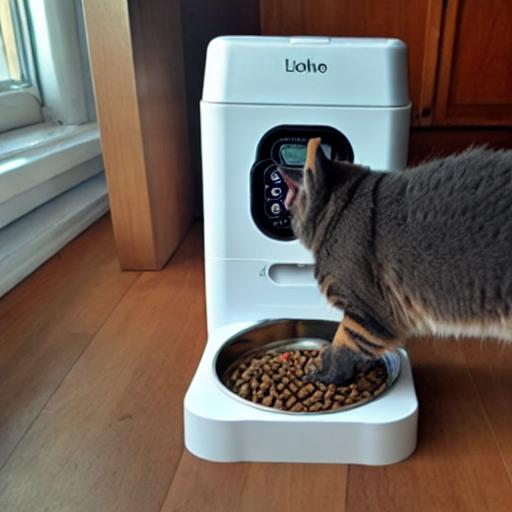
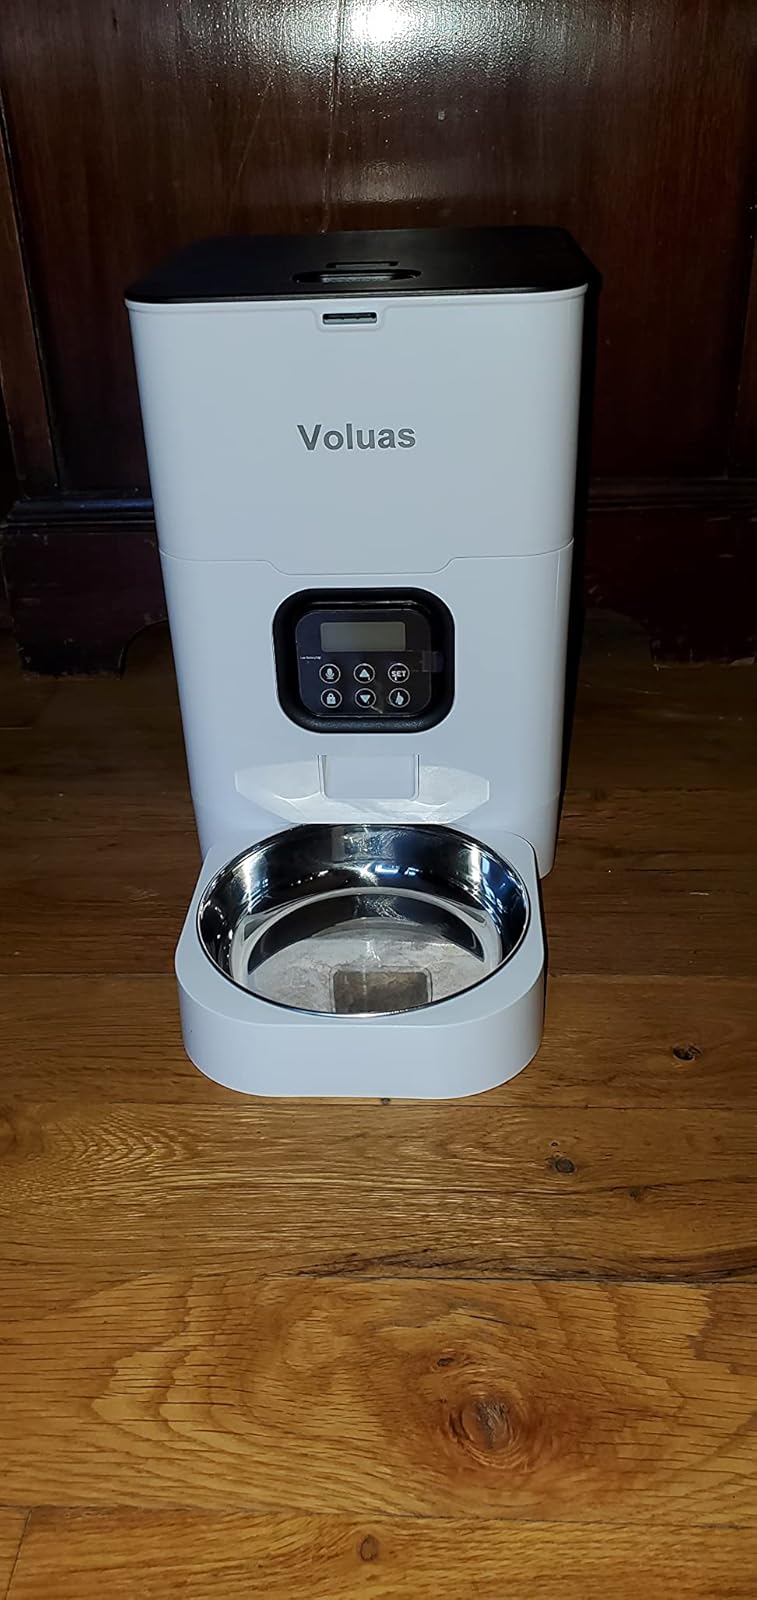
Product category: items_feeder
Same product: no